Alameda Free Library

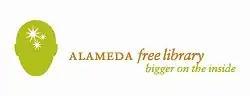
Official logo

The Alameda Free Library is the city library of Alameda, California.